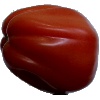
Label: tomato_heart